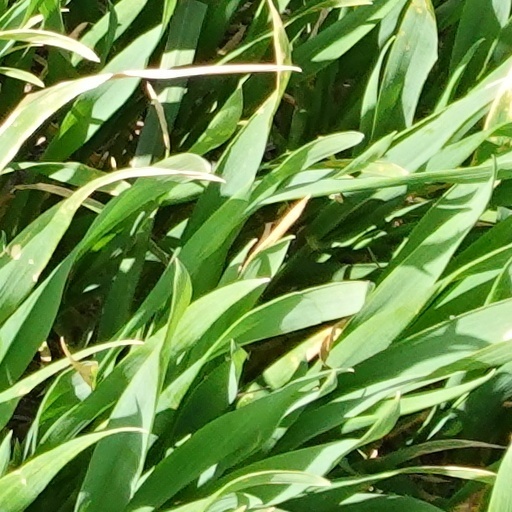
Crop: wheat